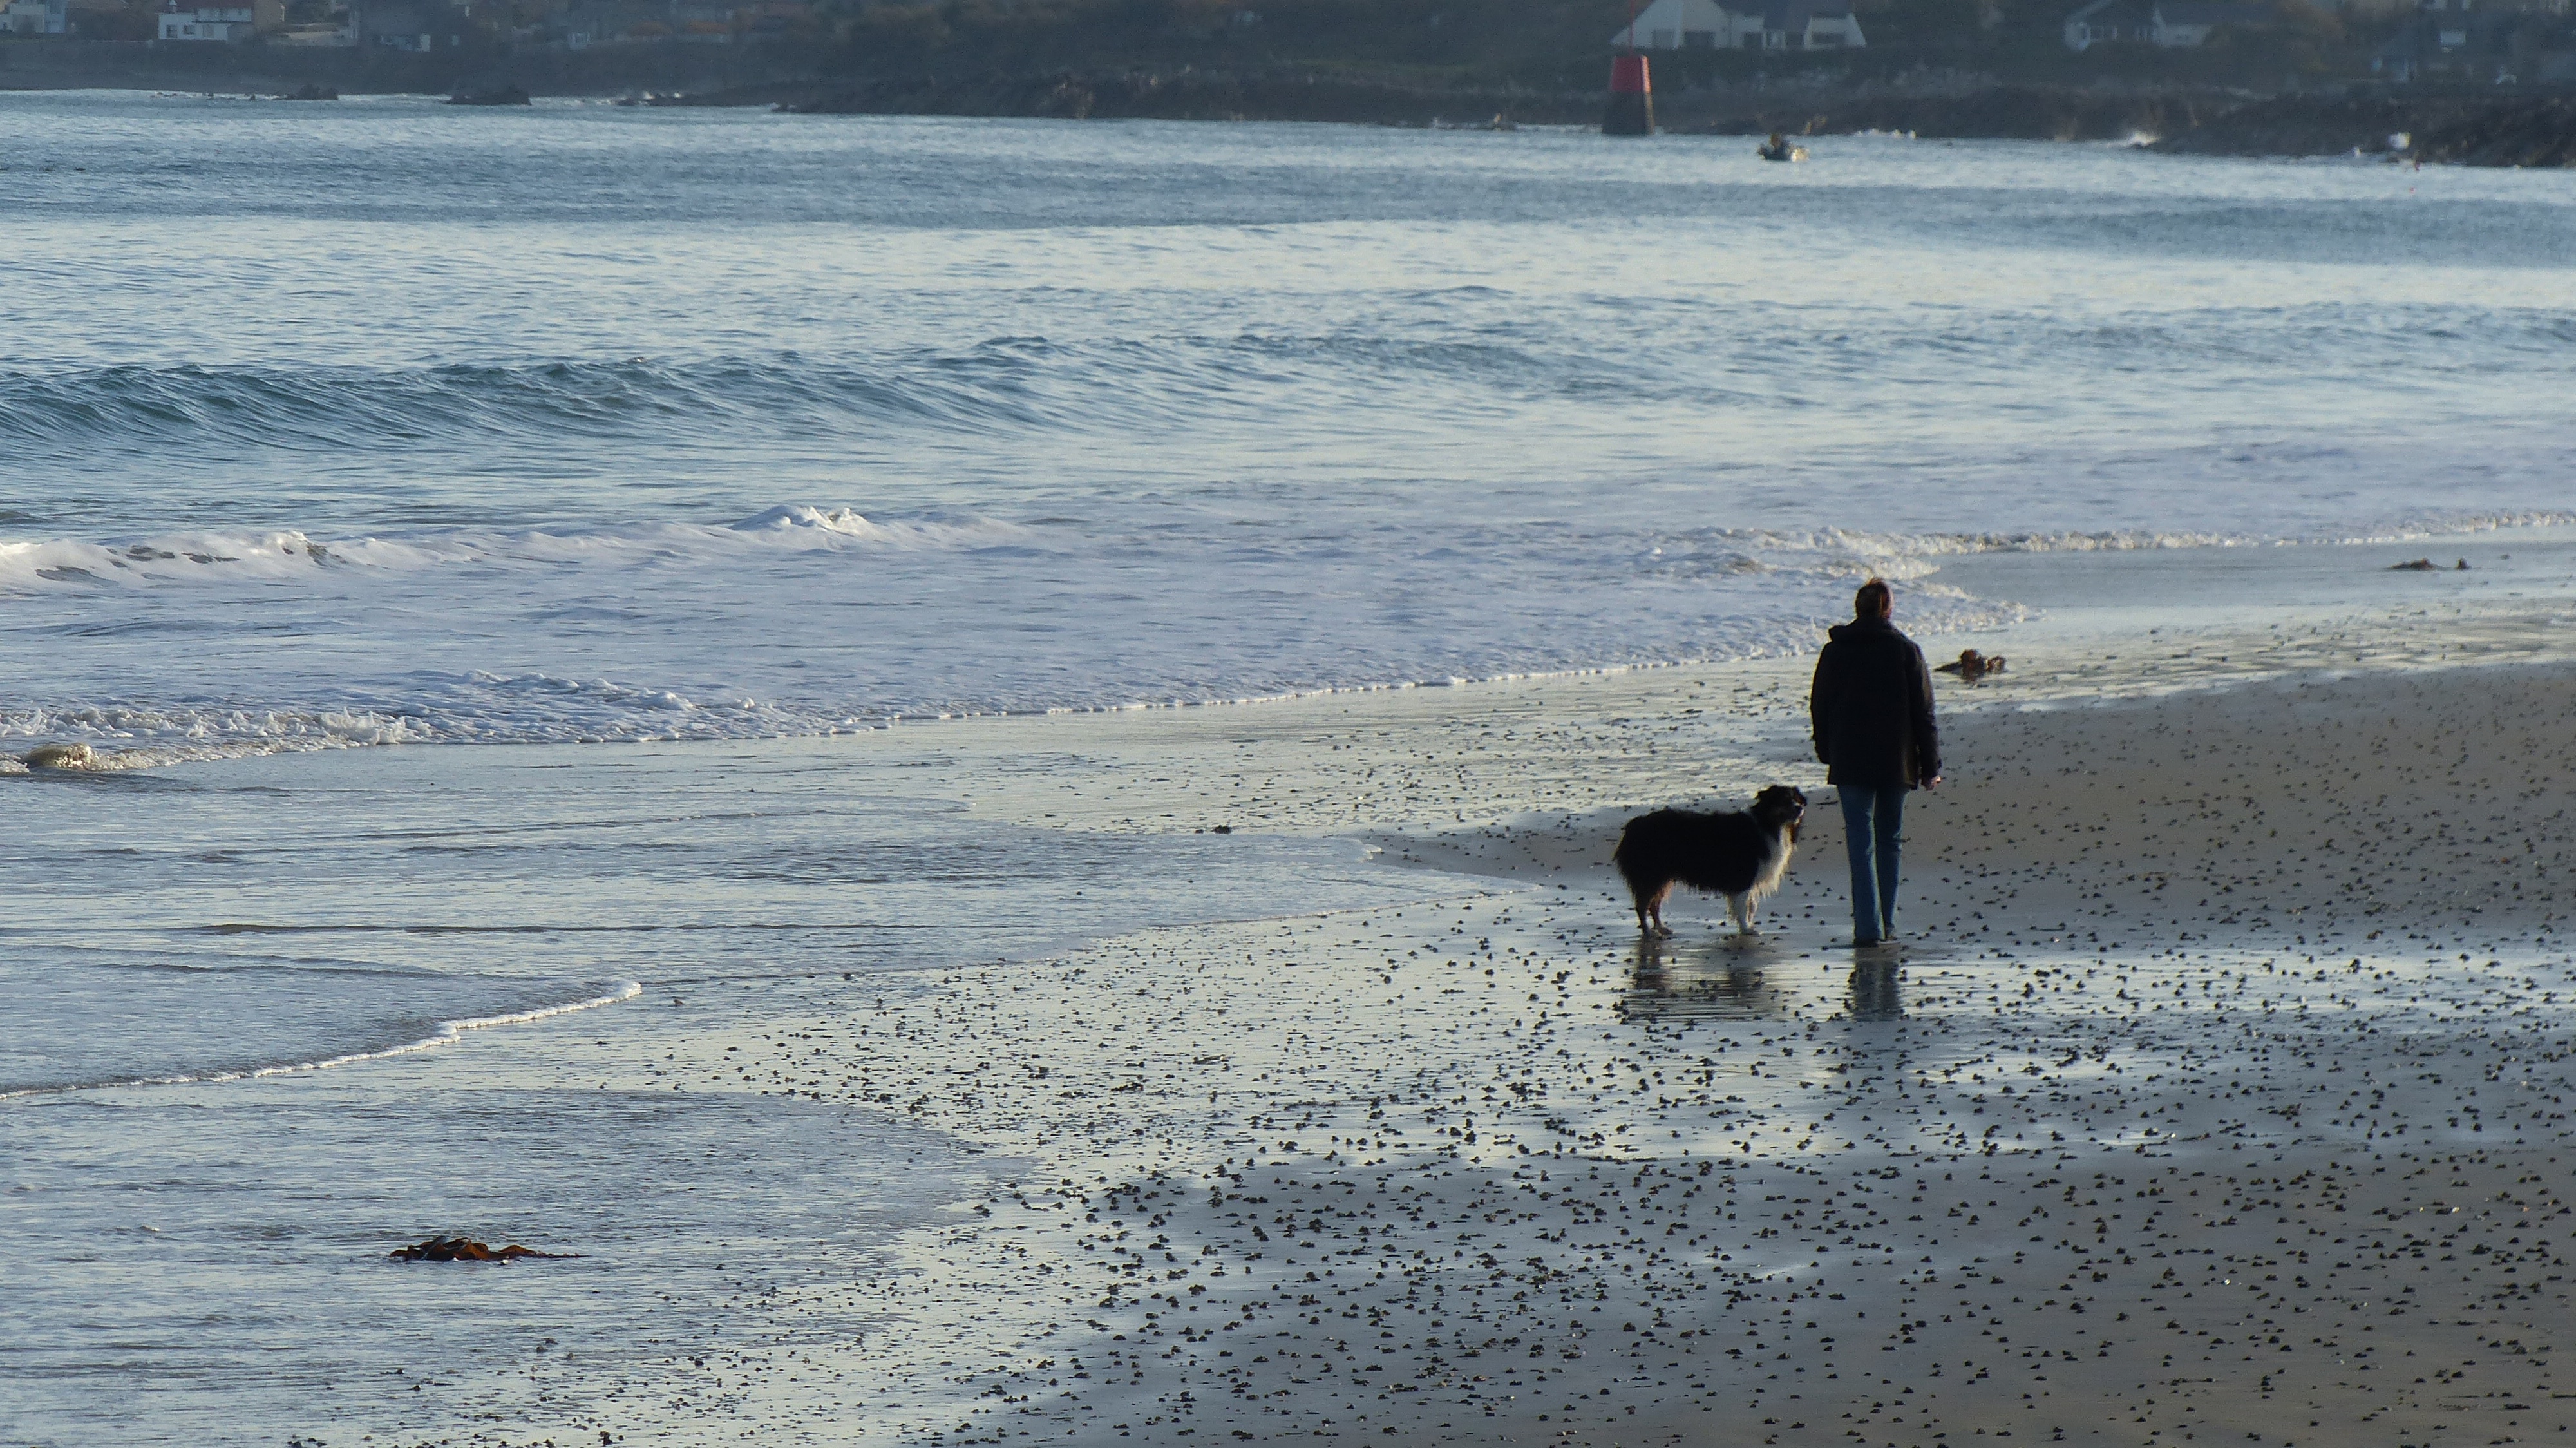
beach, sea, coast, water, sand, ocean, winter, morning, shore, wave, surfing, body of water, dog on beach, man and dog, mudflat, wind wave, man on the beach